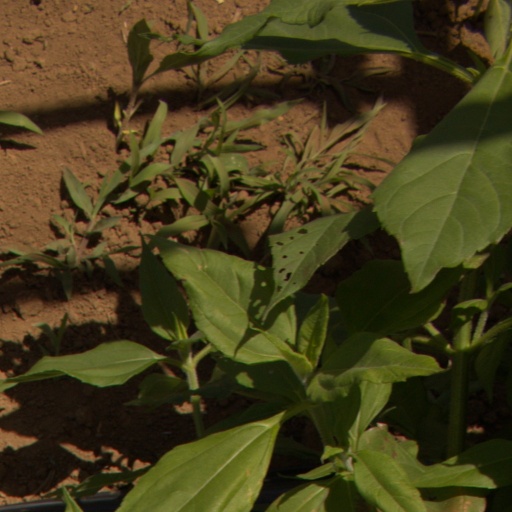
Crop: Jerusalem artichoke